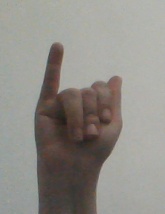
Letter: meem